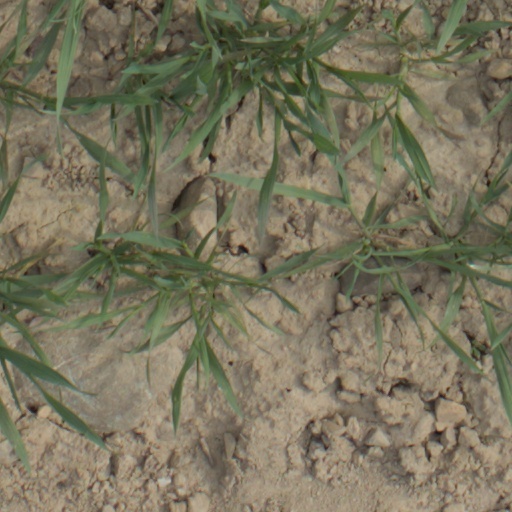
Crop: wheat